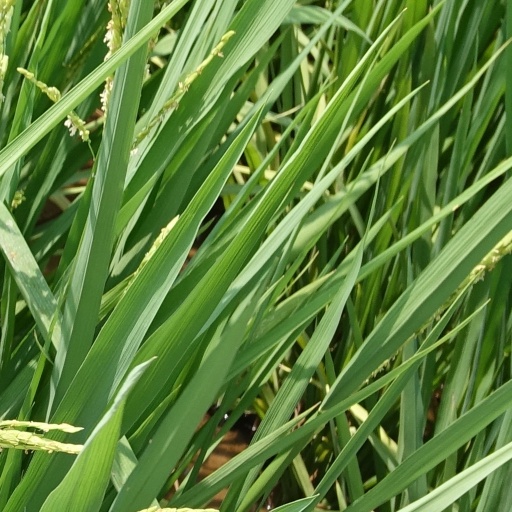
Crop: rice